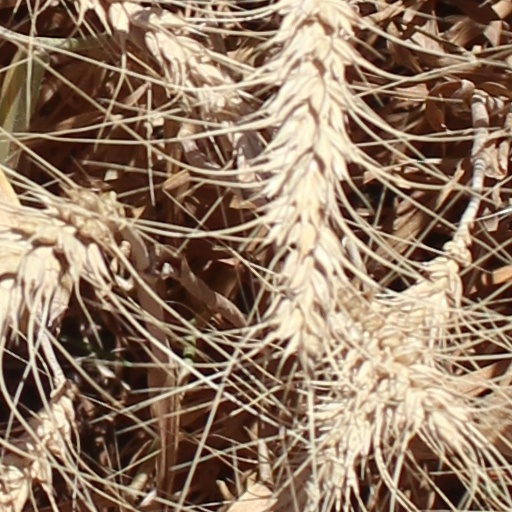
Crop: wheat